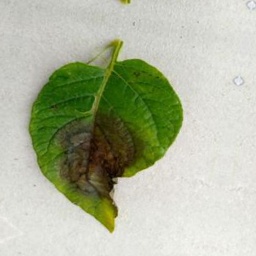
Etiqueta: Late Blight